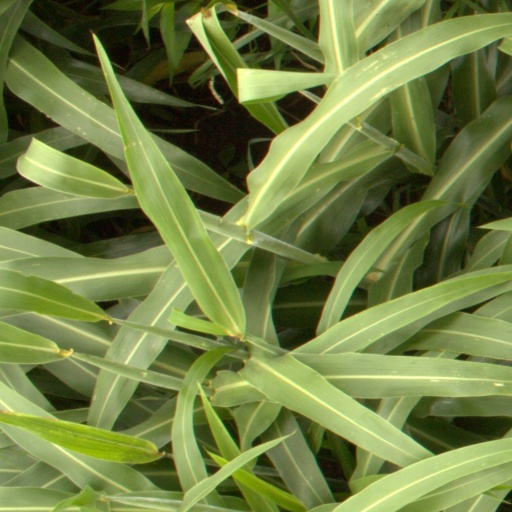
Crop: sorghum